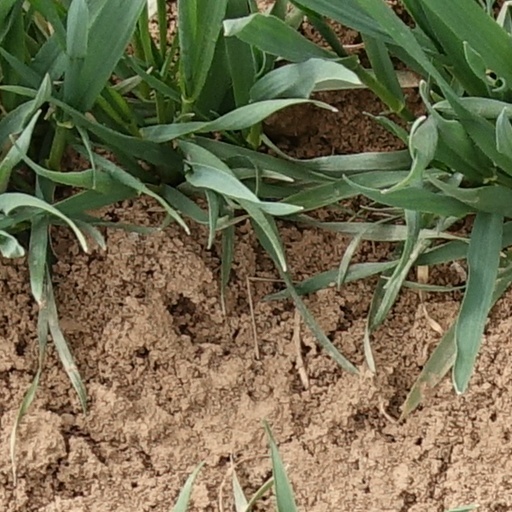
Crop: wheat